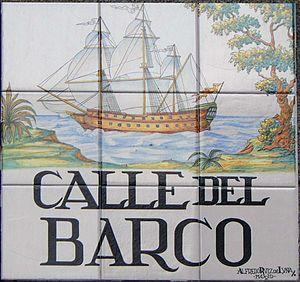
Plaque de Calle del Barco (rue, (district du Centre) de Madrid (Espagne).